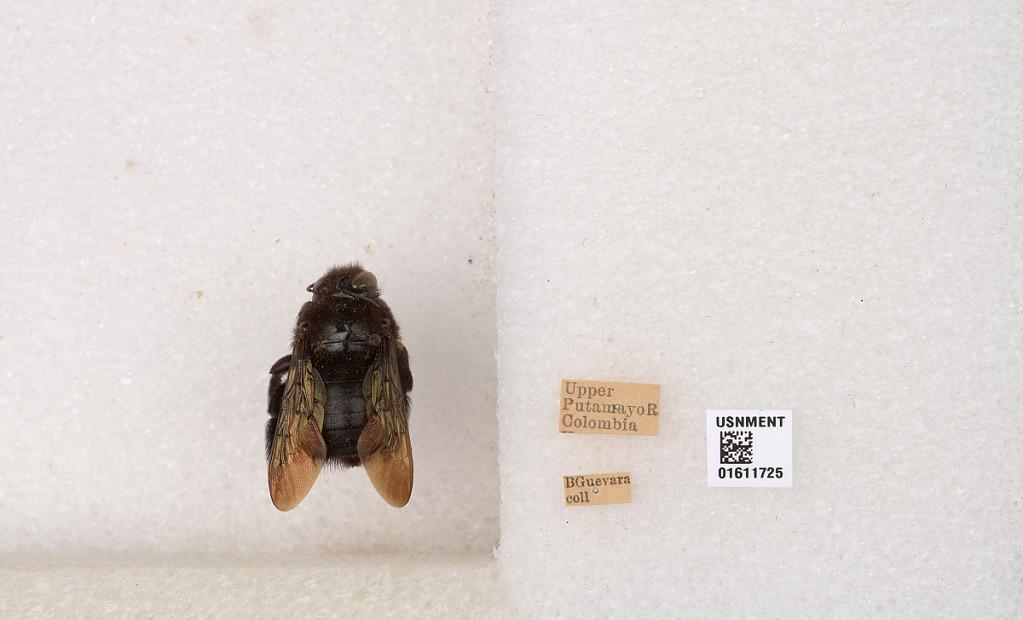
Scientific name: Xylocopa (Neoxylocopa) sp.
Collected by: S. Quintero
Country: Colombia
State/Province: Putumayo
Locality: Upper Putamayo R